Pauline Wayne

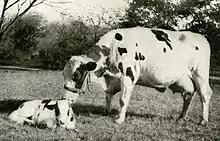
Pauline Wayne ("right") with her calf, "Big Bill"

Also known as "Miss Wayne", Pauline was not Taft's first presidential cow: she replaced the lesser-known "Mooly Wooly", which provided milk for the First Family for a year and a half before suddenly dying in 1910, reportedly after eating too many oats. Taft and his wife, Helen Herron Taft, had growing children, and Taft was a notoriously large eater; accordingly, Mooly Wooly was replaced by Pauline Wayne. Wisconsin senator Isaac Stephenson bought Pauline Wayne for Mrs. Taft. The four-year-old cow was pregnant and gave birth to a male calf named "Big Bill" (after the President), which was later sent to a Maryland farm.